London County Council

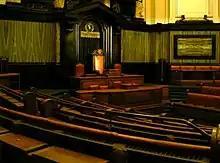
Council Chamber of the LCC, from the majority benches

In April 1905, the council finally agreed to seek powers to buy three adjoining plots of land on the eastern side of Westminster Bridge as a site for a single headquarters. The debate in the council chamber was somewhat heated with one councillor objecting to the purchase as it was "on the wrong side of the river ... in a very squalid neighbourhood ... and quite unworthy of the dignity of a body like the council". Leading member of the council, John Burns countered that it "would brighten up a dull place, sweeten a sour spot and for the first time bring the south of London into a dignified and beautiful frontage on the River Thames."